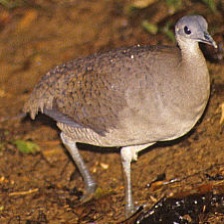
Species: GREAT TINAMOU
Scientific name: TINAMUS MAJOR